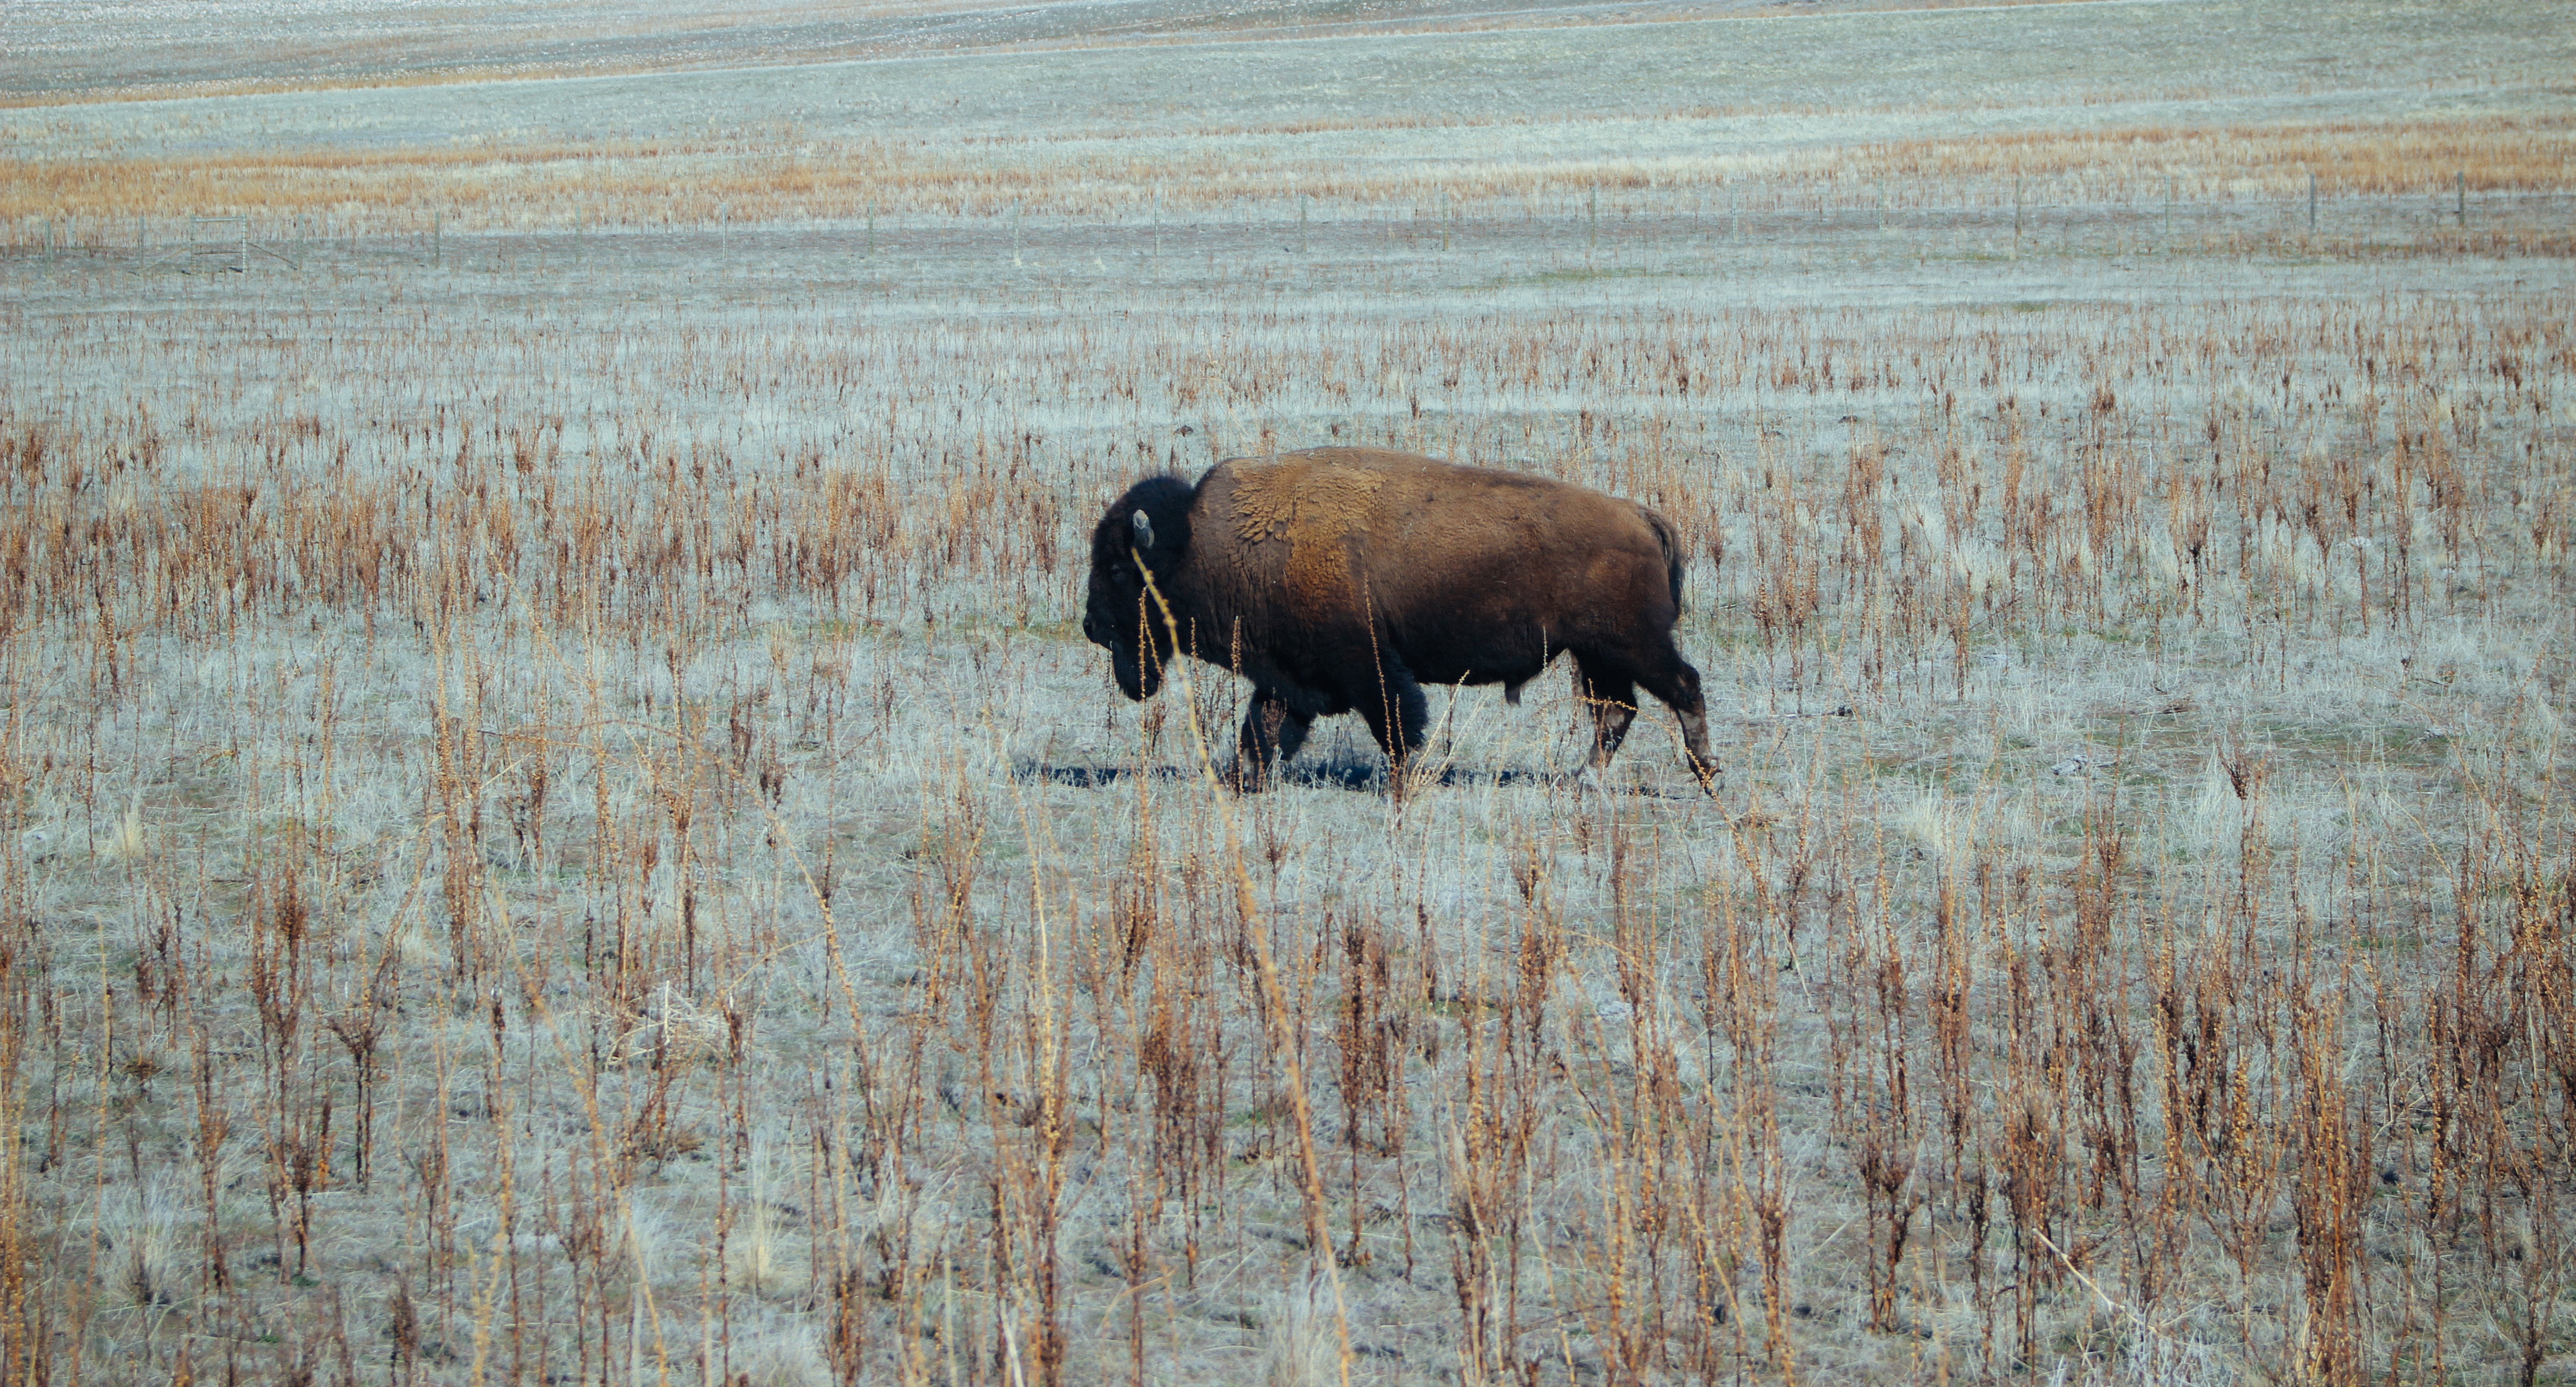
nature, prairie, animal, wildlife, pasture, grazing, mammal, fauna, plain, grassland, bison, buffalo, tundra, elk, cattle like mammal